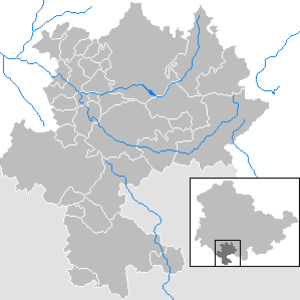
L'arrondissement de Hildburghausen est un arrondissement de Thuringe en. Son chef-lieu est la ville de Hildburghausen.